1921–22 National Challenge Cup

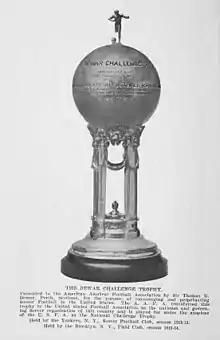

The 1920–21 National Challenge Cup was the 9th edition of the oldest ongoing competition in American soccer.